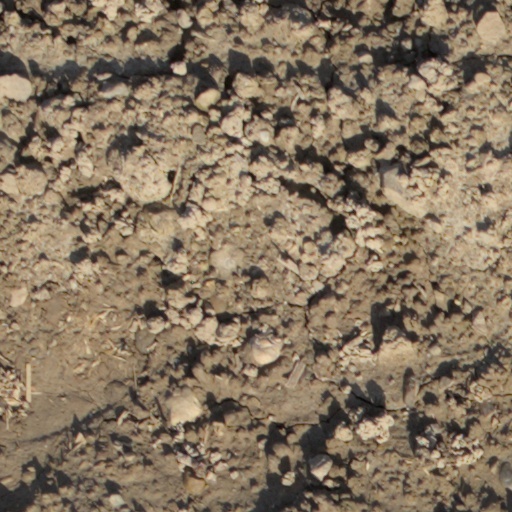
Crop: wheat